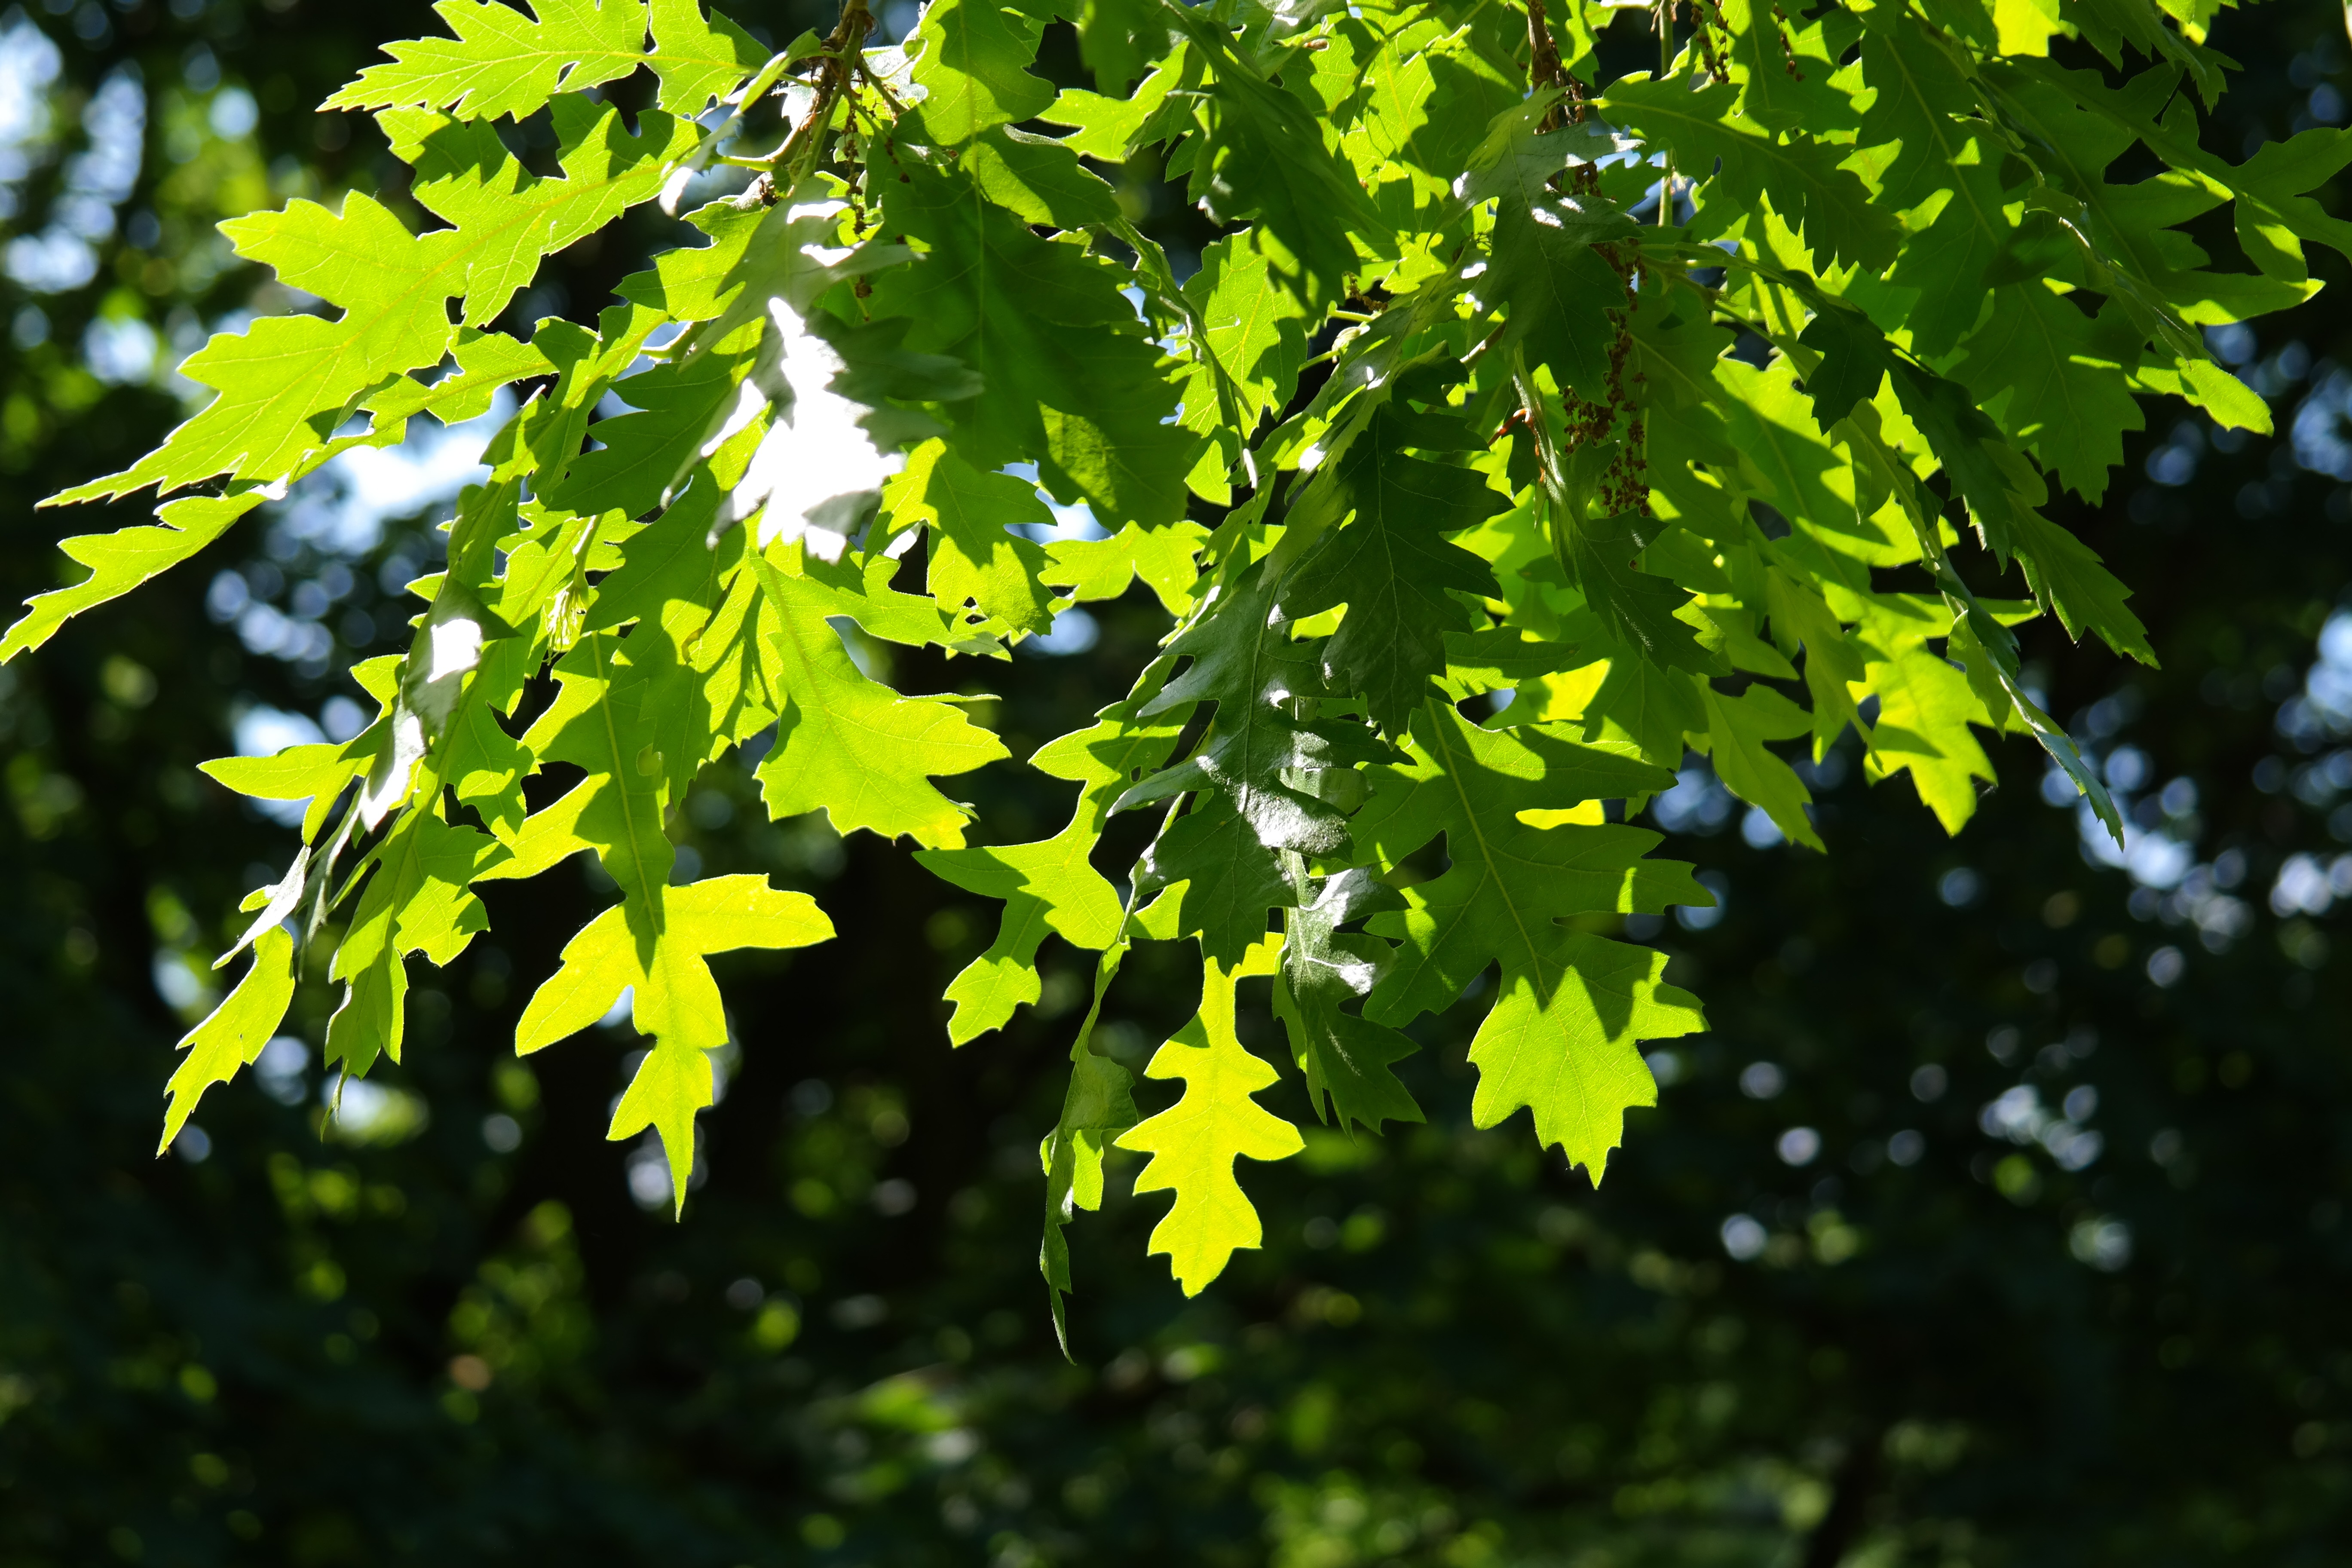
tree, branch, plant, sunlight, leaf, flower, green, produce, autumn, botany, yellow, season, maple tree, jagged, leaves, shrub, deciduous, oak, ornamental, fagaceae, light green, quercus, back light, flowering plant, maidenhair tree, shine through, buchengewaechs, woody plant, land plant, zer kingdoms, buchtig lobed, turkey oak, quercus cerris l